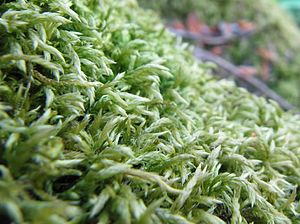
Lembophyllaceae
Stor Stammemos Isothecium myurum
Lembophyllaceae er en familie af mosser med omkring 14 slægter. Arterne i denne familie har oftest ægformede, hule blade, stængel- og grenblade af forskellig udseende og oprette og symmetriske sporehuse. I Danmark findes slægten Stammemos.